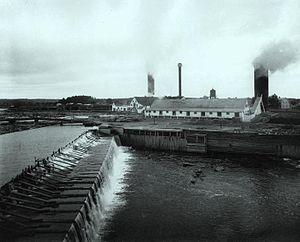
Photographie, Scierie, Price Company, Matane, QC, vers 1914, Wm. Notman &amp
La Price Brothers and Company était une entreprise québécoise spécialisée dans la coupe du bois, le sciage et la fabrication de pâte à papier. La Compagnie Price est inscrite au Répertoire du patrimoine culturel du Québec.
Matane est une ville située dans la région administrative du Bas-Saint-Laurent au Québec. Elle fait partie de la municipalité régionale de comté de La Matanie, dont elle est le chef-lieu. La ville, située sur le littoral nord de la péninsule, est comprise dans la région touristique de la Gaspésie. La rivière Matane y a son embouchure dans l'estuaire maritime du Saint-Laurent.